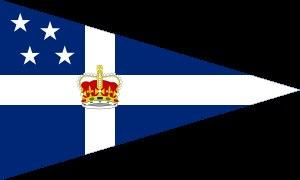
NZL-92 est un monocoque de la Emirates Team New Zealand était le challenger représentant le Royal New Zealand Yacht Squadron lors de la 32ᵉ édition de la Coupe de l'America 2007 se déroulant à Valence en Espagne contre le defender suisse Alinghi.
Le yacht Black Magic était le challenger néo-zélandais du Royal New Zealand Yacht Squadron d'Auckland lors de la 29ᵉ Coupe de l'America en 1995 se déroulant à San Diego contre le defender américain Young America du San Diego Yacht Club.
Le catamaran Aotearoa de la Emirates Team New Zealand était le challenger représentant le Royal New Zealand Yacht Squadron lors de la 34ᵉ édition de la Coupe de l'America 2013 se déroulant à San Francisco, aux États-Unis le defender américain Oracle Team USA - 17.
Le monocoque NZL-60 de la Emirates Team New Zealand était le defender néo-zélandais de la Royal New Zealand Yacht Squadron d'Auckland lors de la 30ᵉ Coupe de l'America en 2000 se déroulant à Auckland contre le Challenger italien Luna Rossa du Yacht Club Punta Ala.
Le monocoque NZL-82 de la Emirates Team New Zealand était le challenger du Royal New Zealand Yacht Squadron lors de la 31ᵉ édition de la Coupe de l'America 2003 se déroulant à Auckland contre le defender suisse Alinghi.